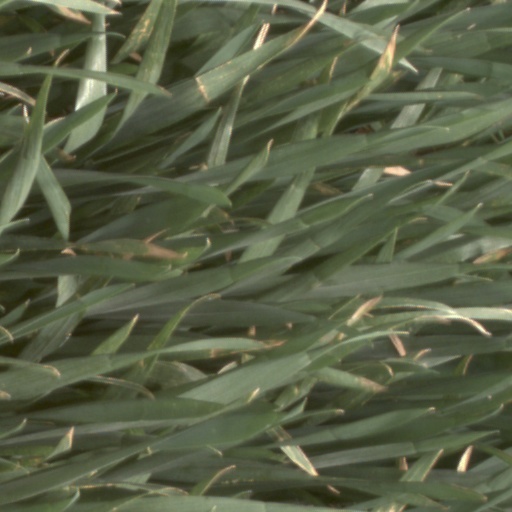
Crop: wheat